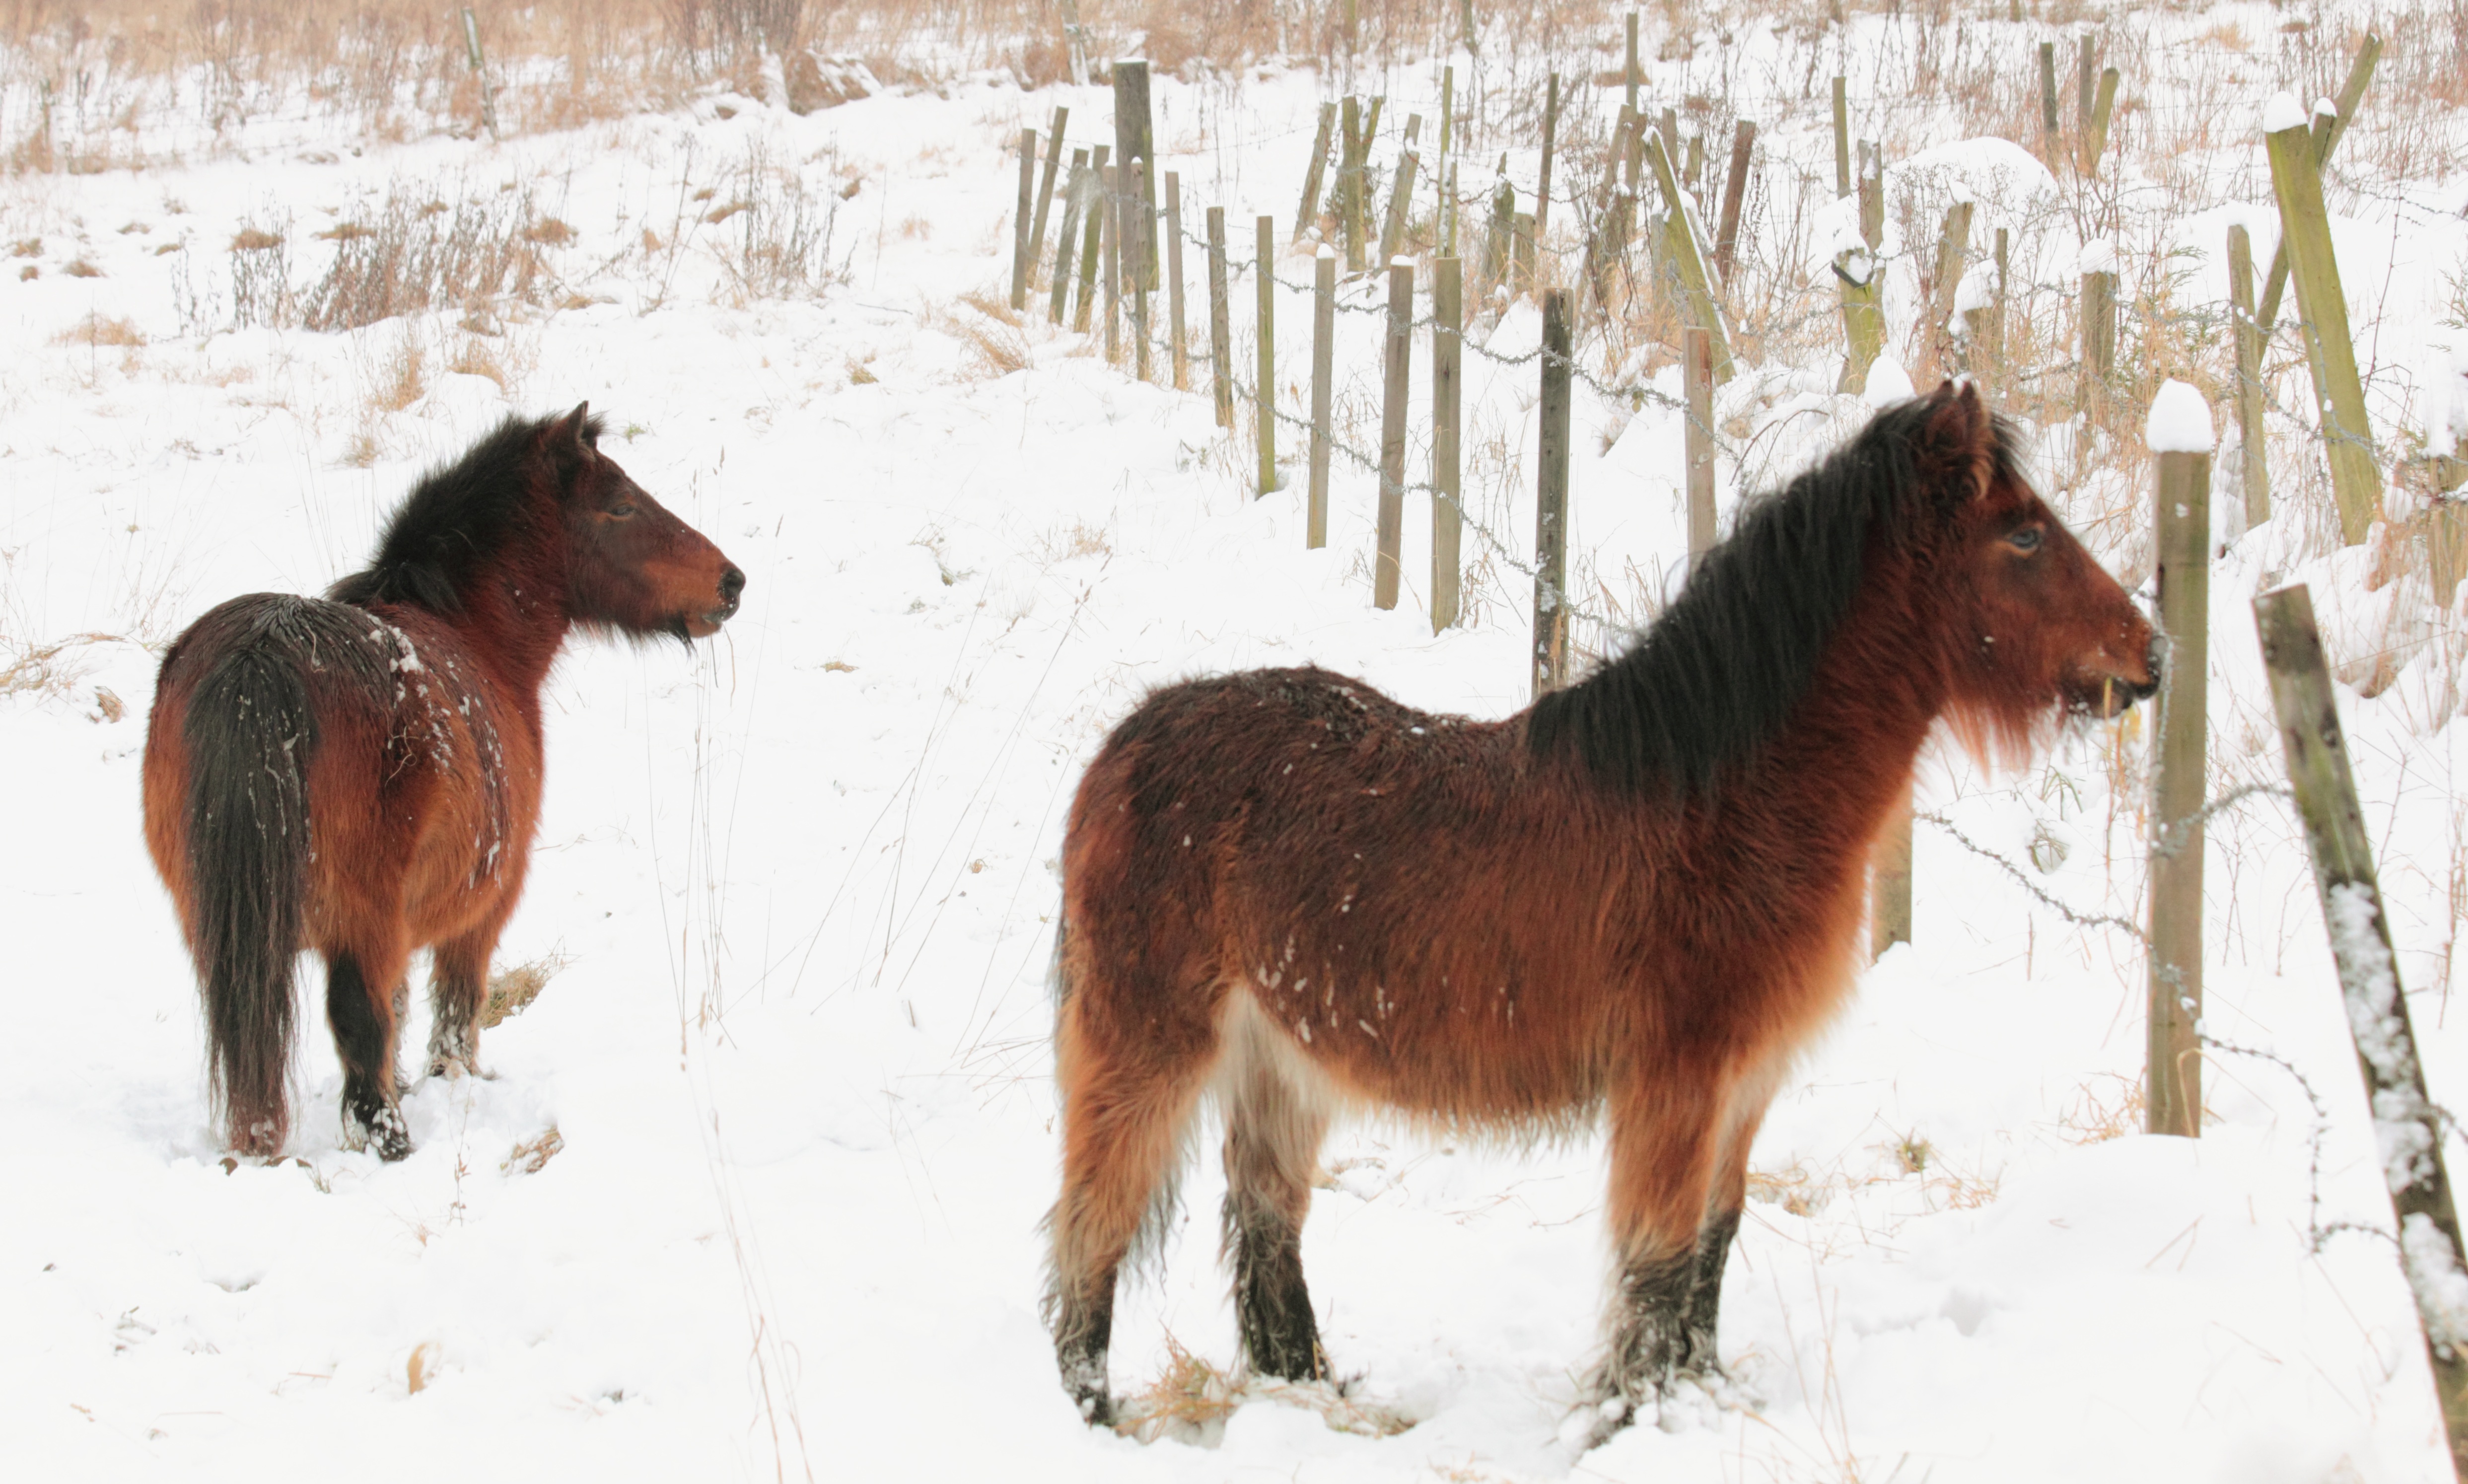
nature, snow, winter, farm, countryside, animal, cute, country, herd, pasture, horse, brown, mammal, stallion, mane, fauna, equestrian, horses, tail, vertebrate, mare, beautiful, foal, breed, ponies, pack animal, horse like mammal, mustang horse